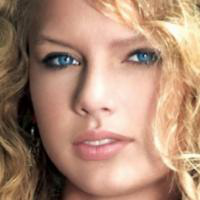
Age group: age 11-20